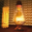
Label: lamp